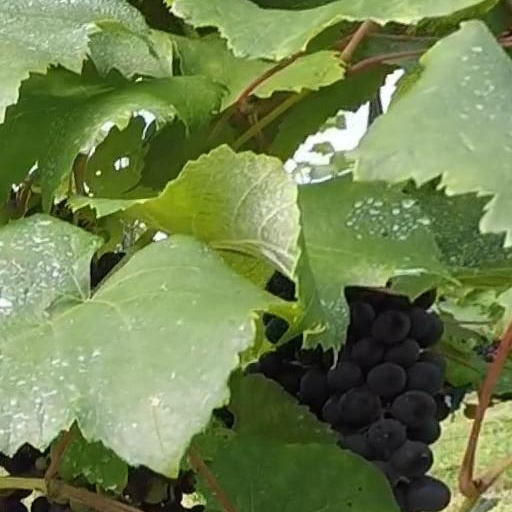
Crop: grape